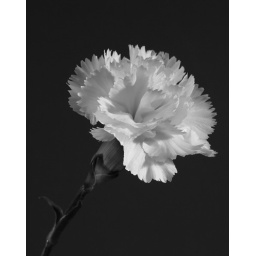
Another conversion in lightroom, some things look sharper in black and white